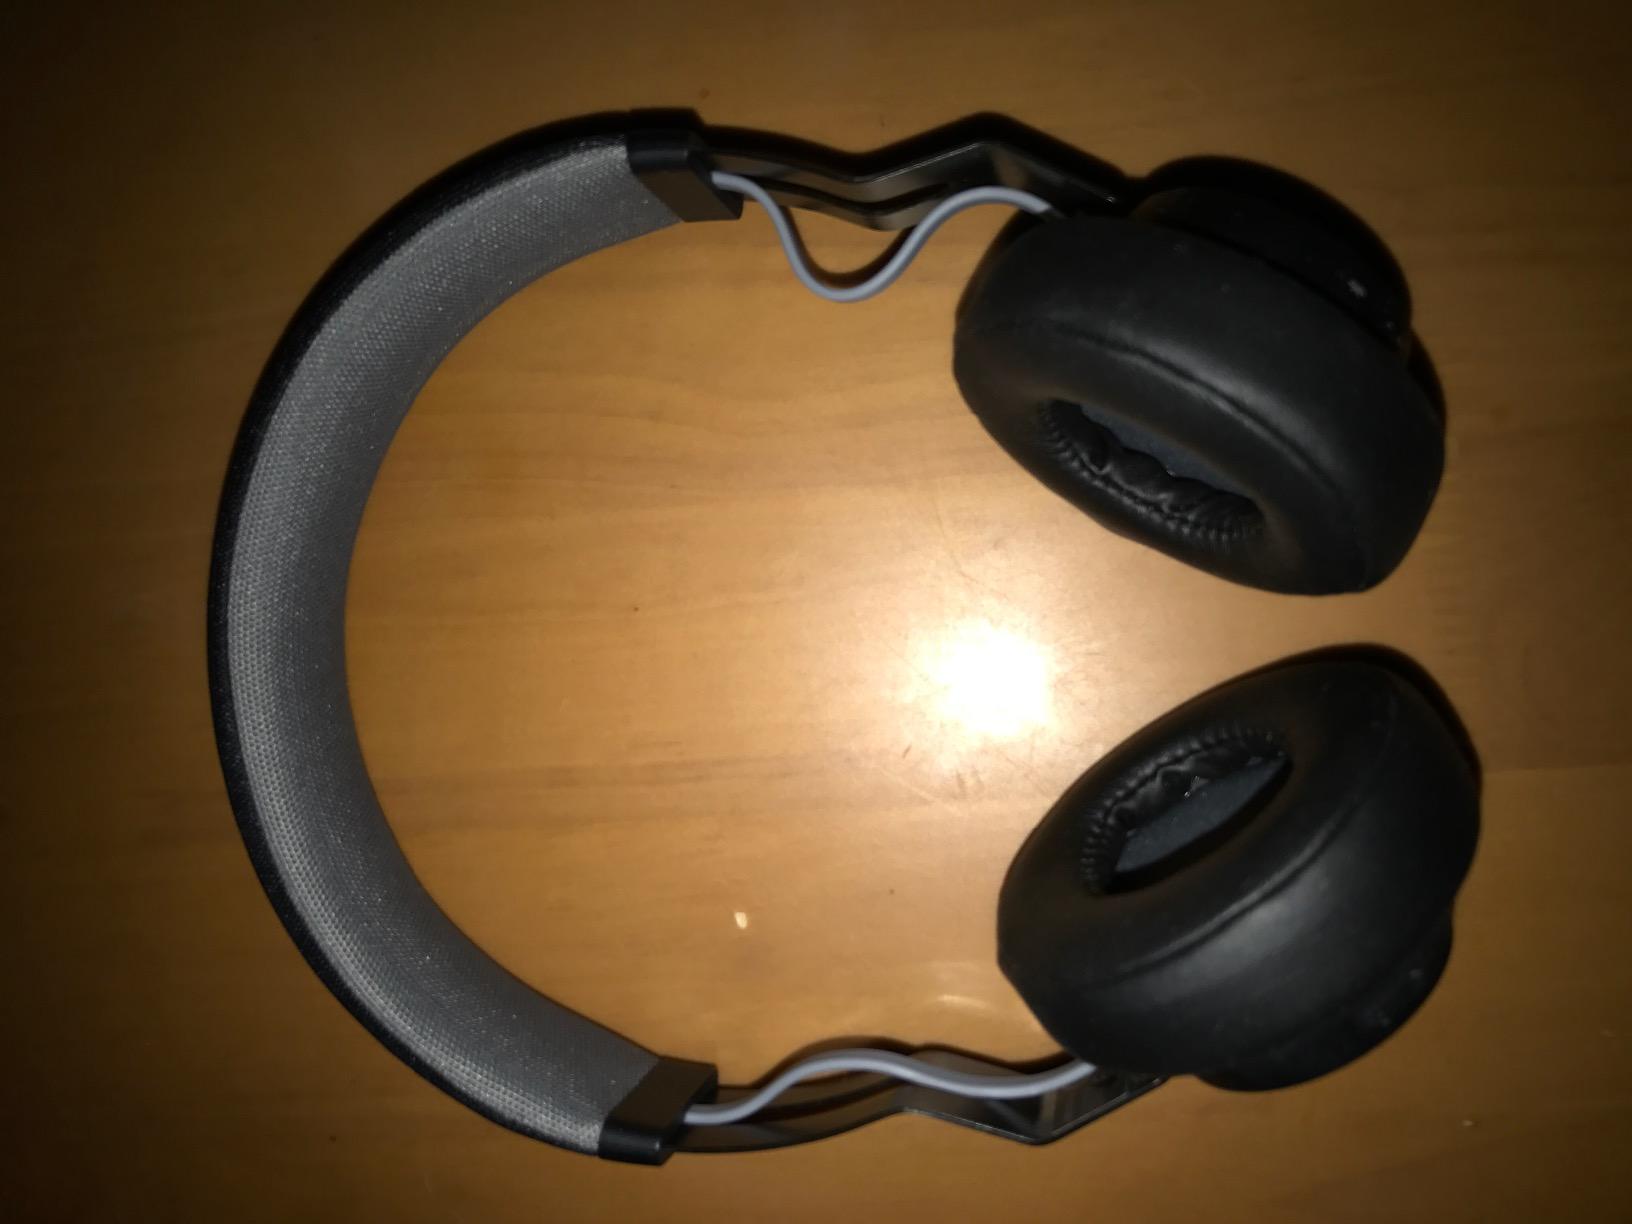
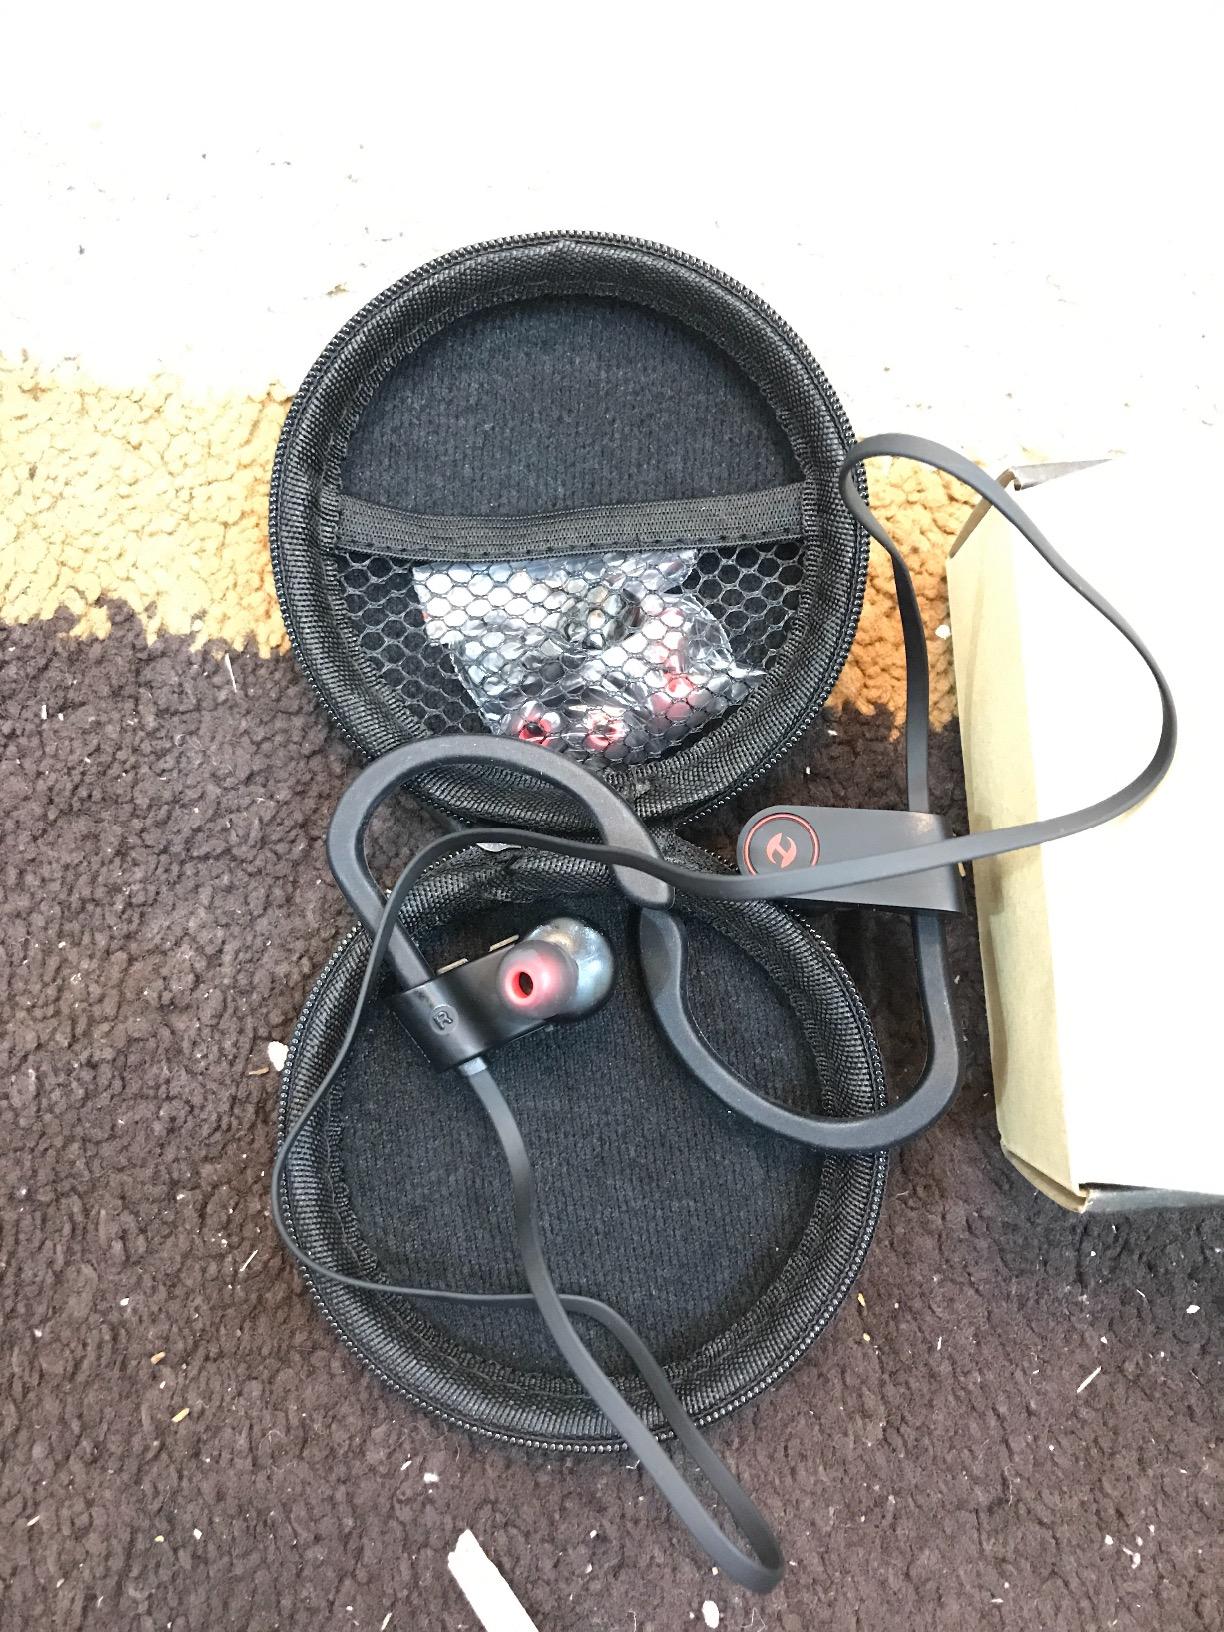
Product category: headphones
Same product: no